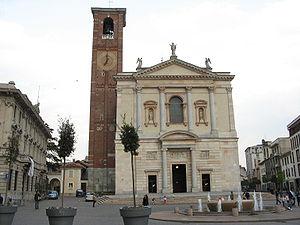
Gallarate est une ville italienne d'environ 51 000 habitants, située dans la province de Varèse, dans la région Lombardie, dans le nord-ouest de l'Italie. Elle est la troisième ville la plus peuplée de la province, la 14ᵉ de Lombardie et la 137ᵉ d'Italie.